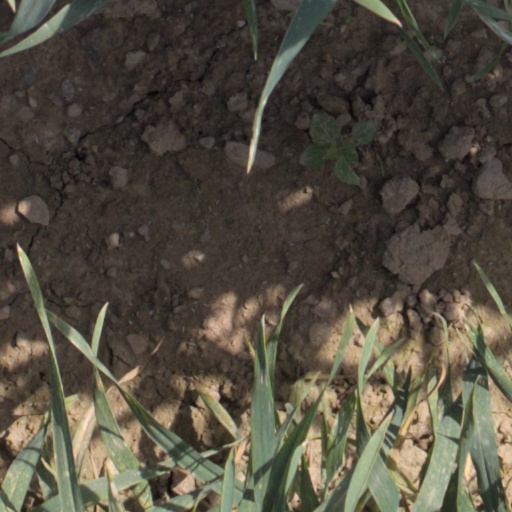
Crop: wheat